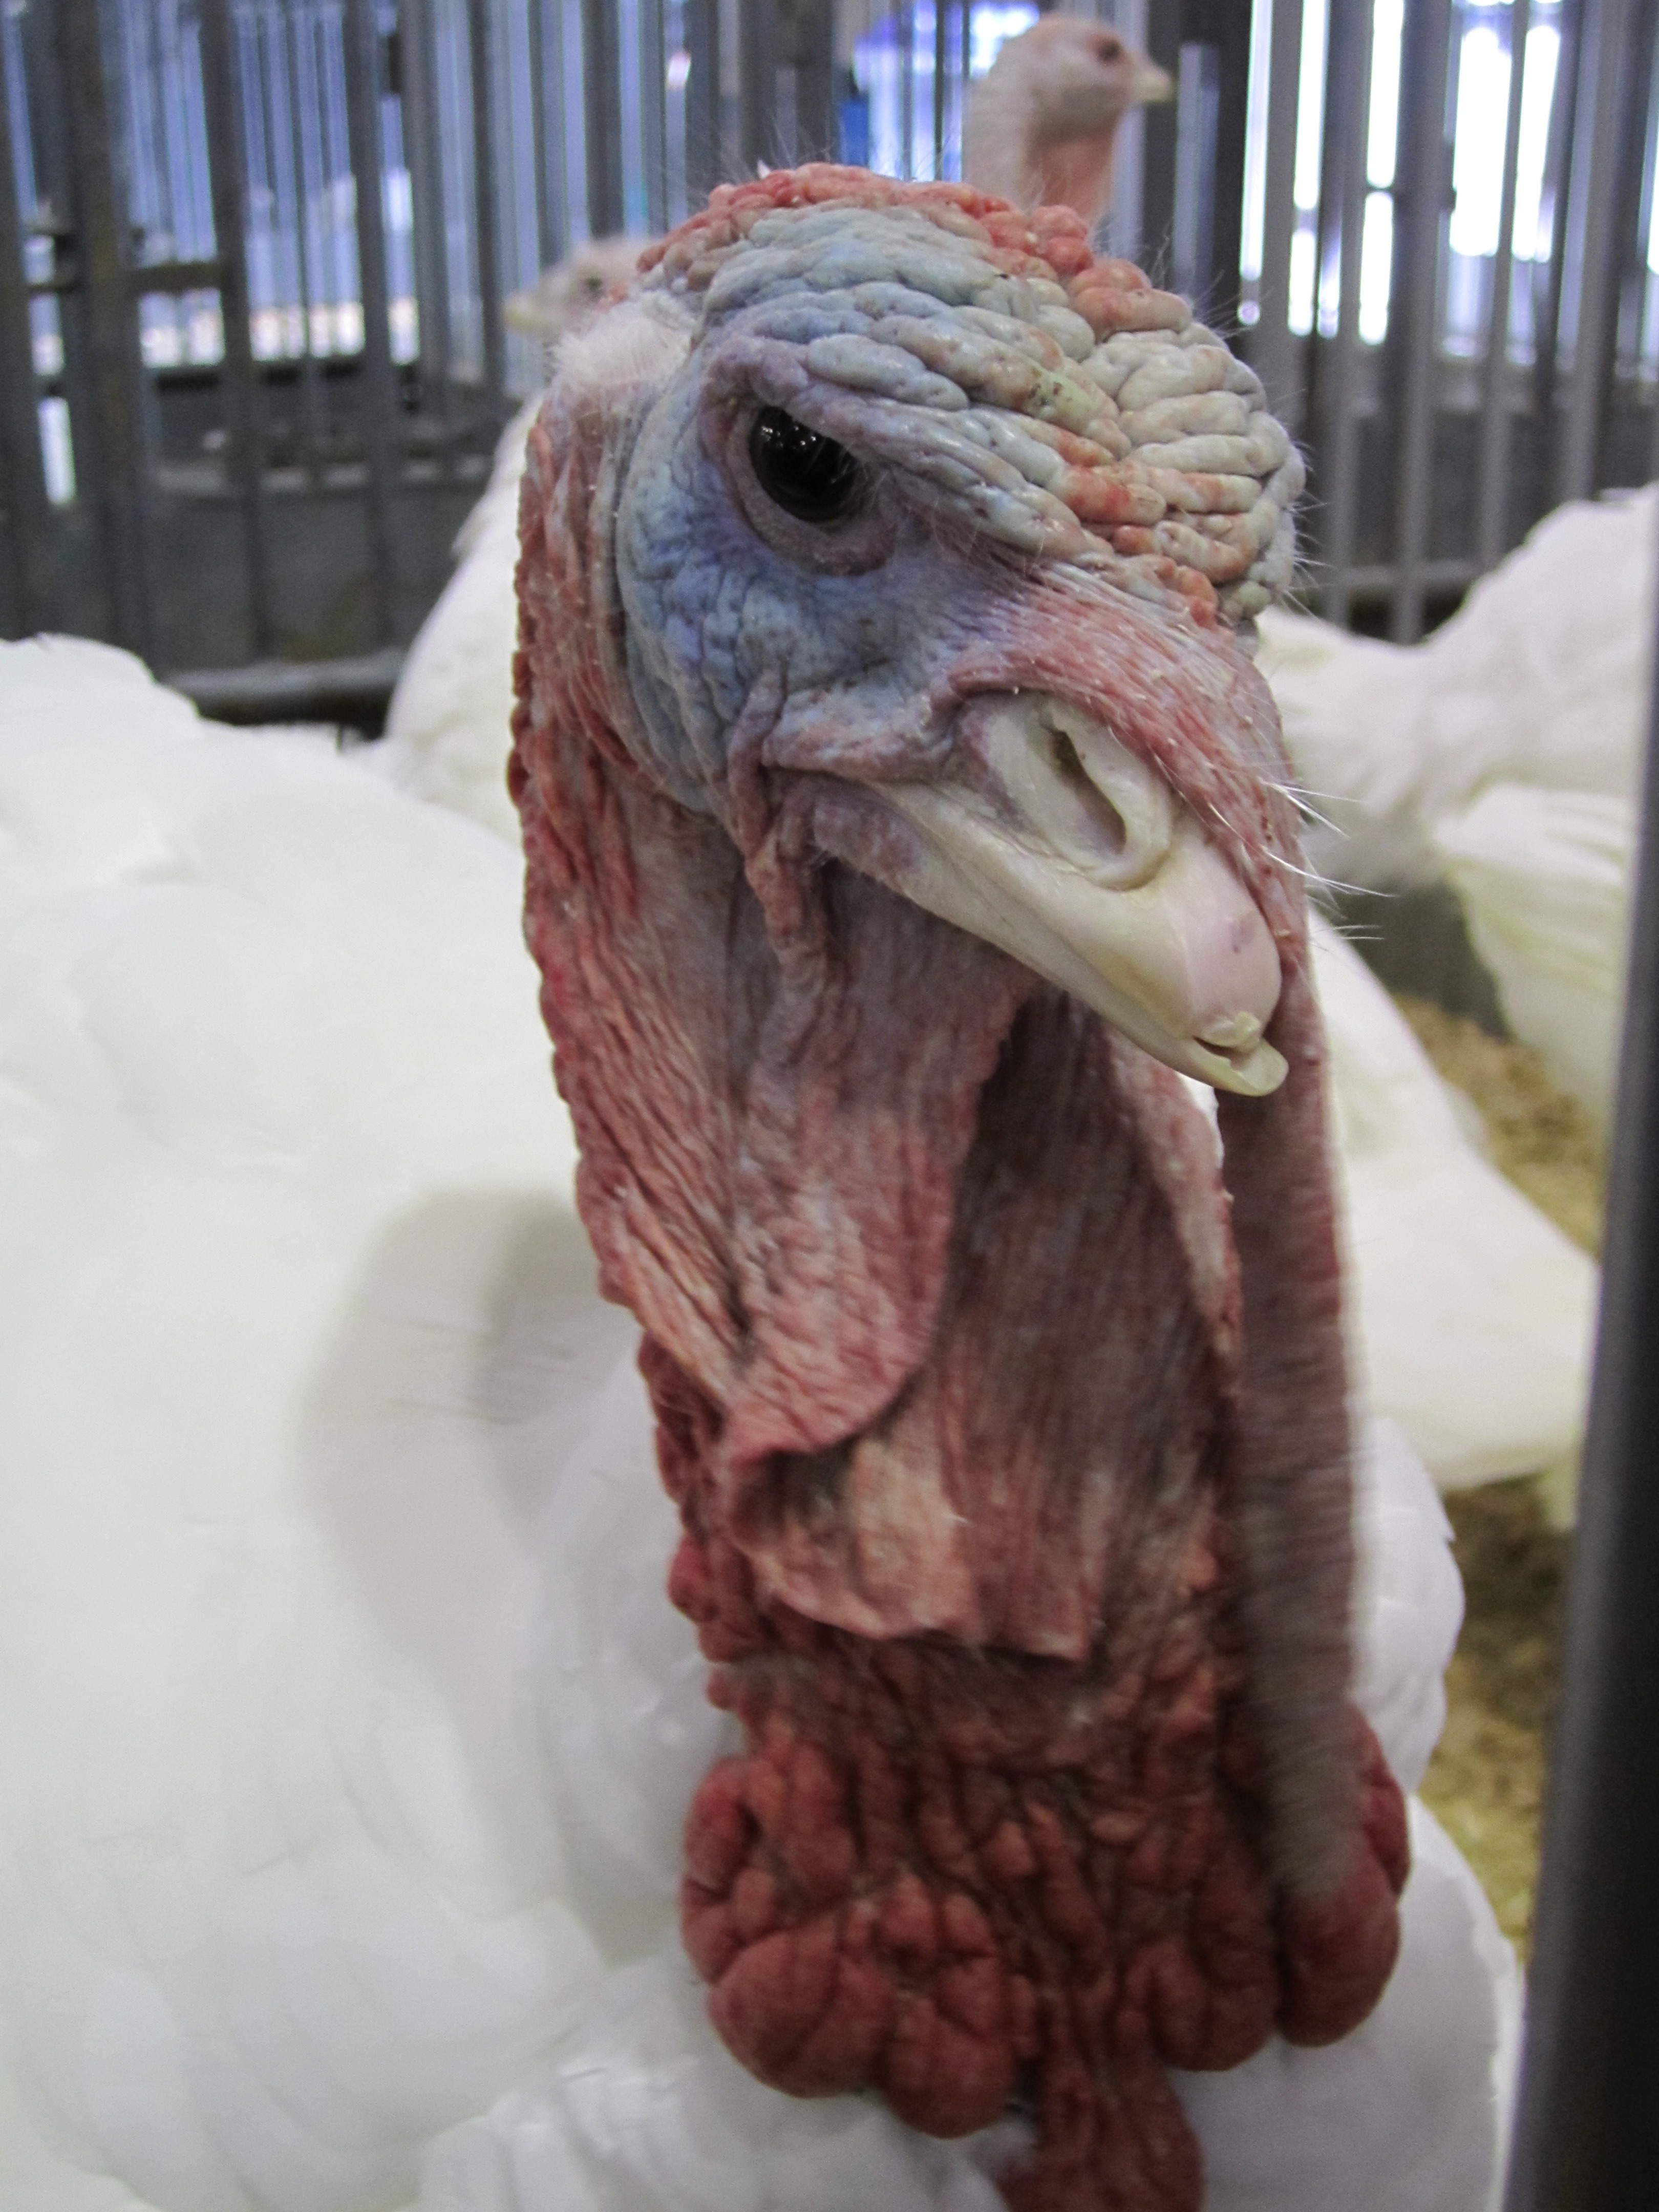
bird, farm, animal, beak, poultry, galliformes, turkey, head, farm animal, carving, phasianidae, wild turkey, domesticated turkey